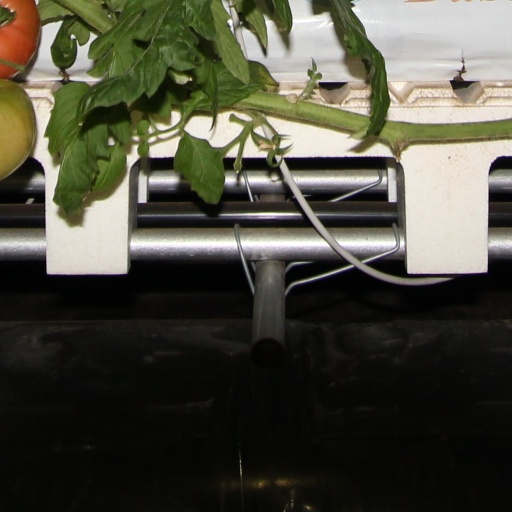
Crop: tomato